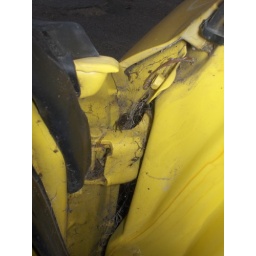
A fucking black widow in my new car's window